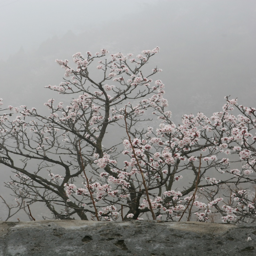
cherry blossoms on a cloudy day